Abdus Salam

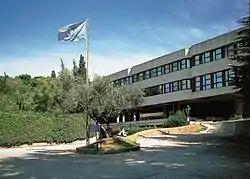
The Abdus Salam International Centre for Theoretical Physics was founded by Salam in 1964.

In 1966, Salam carried out pioneering work on a hypothetical particle. Salam showed the possible electromagnetic interaction between the Magnetic monopole and the C-violation, thus he formulated the magnetic photon.